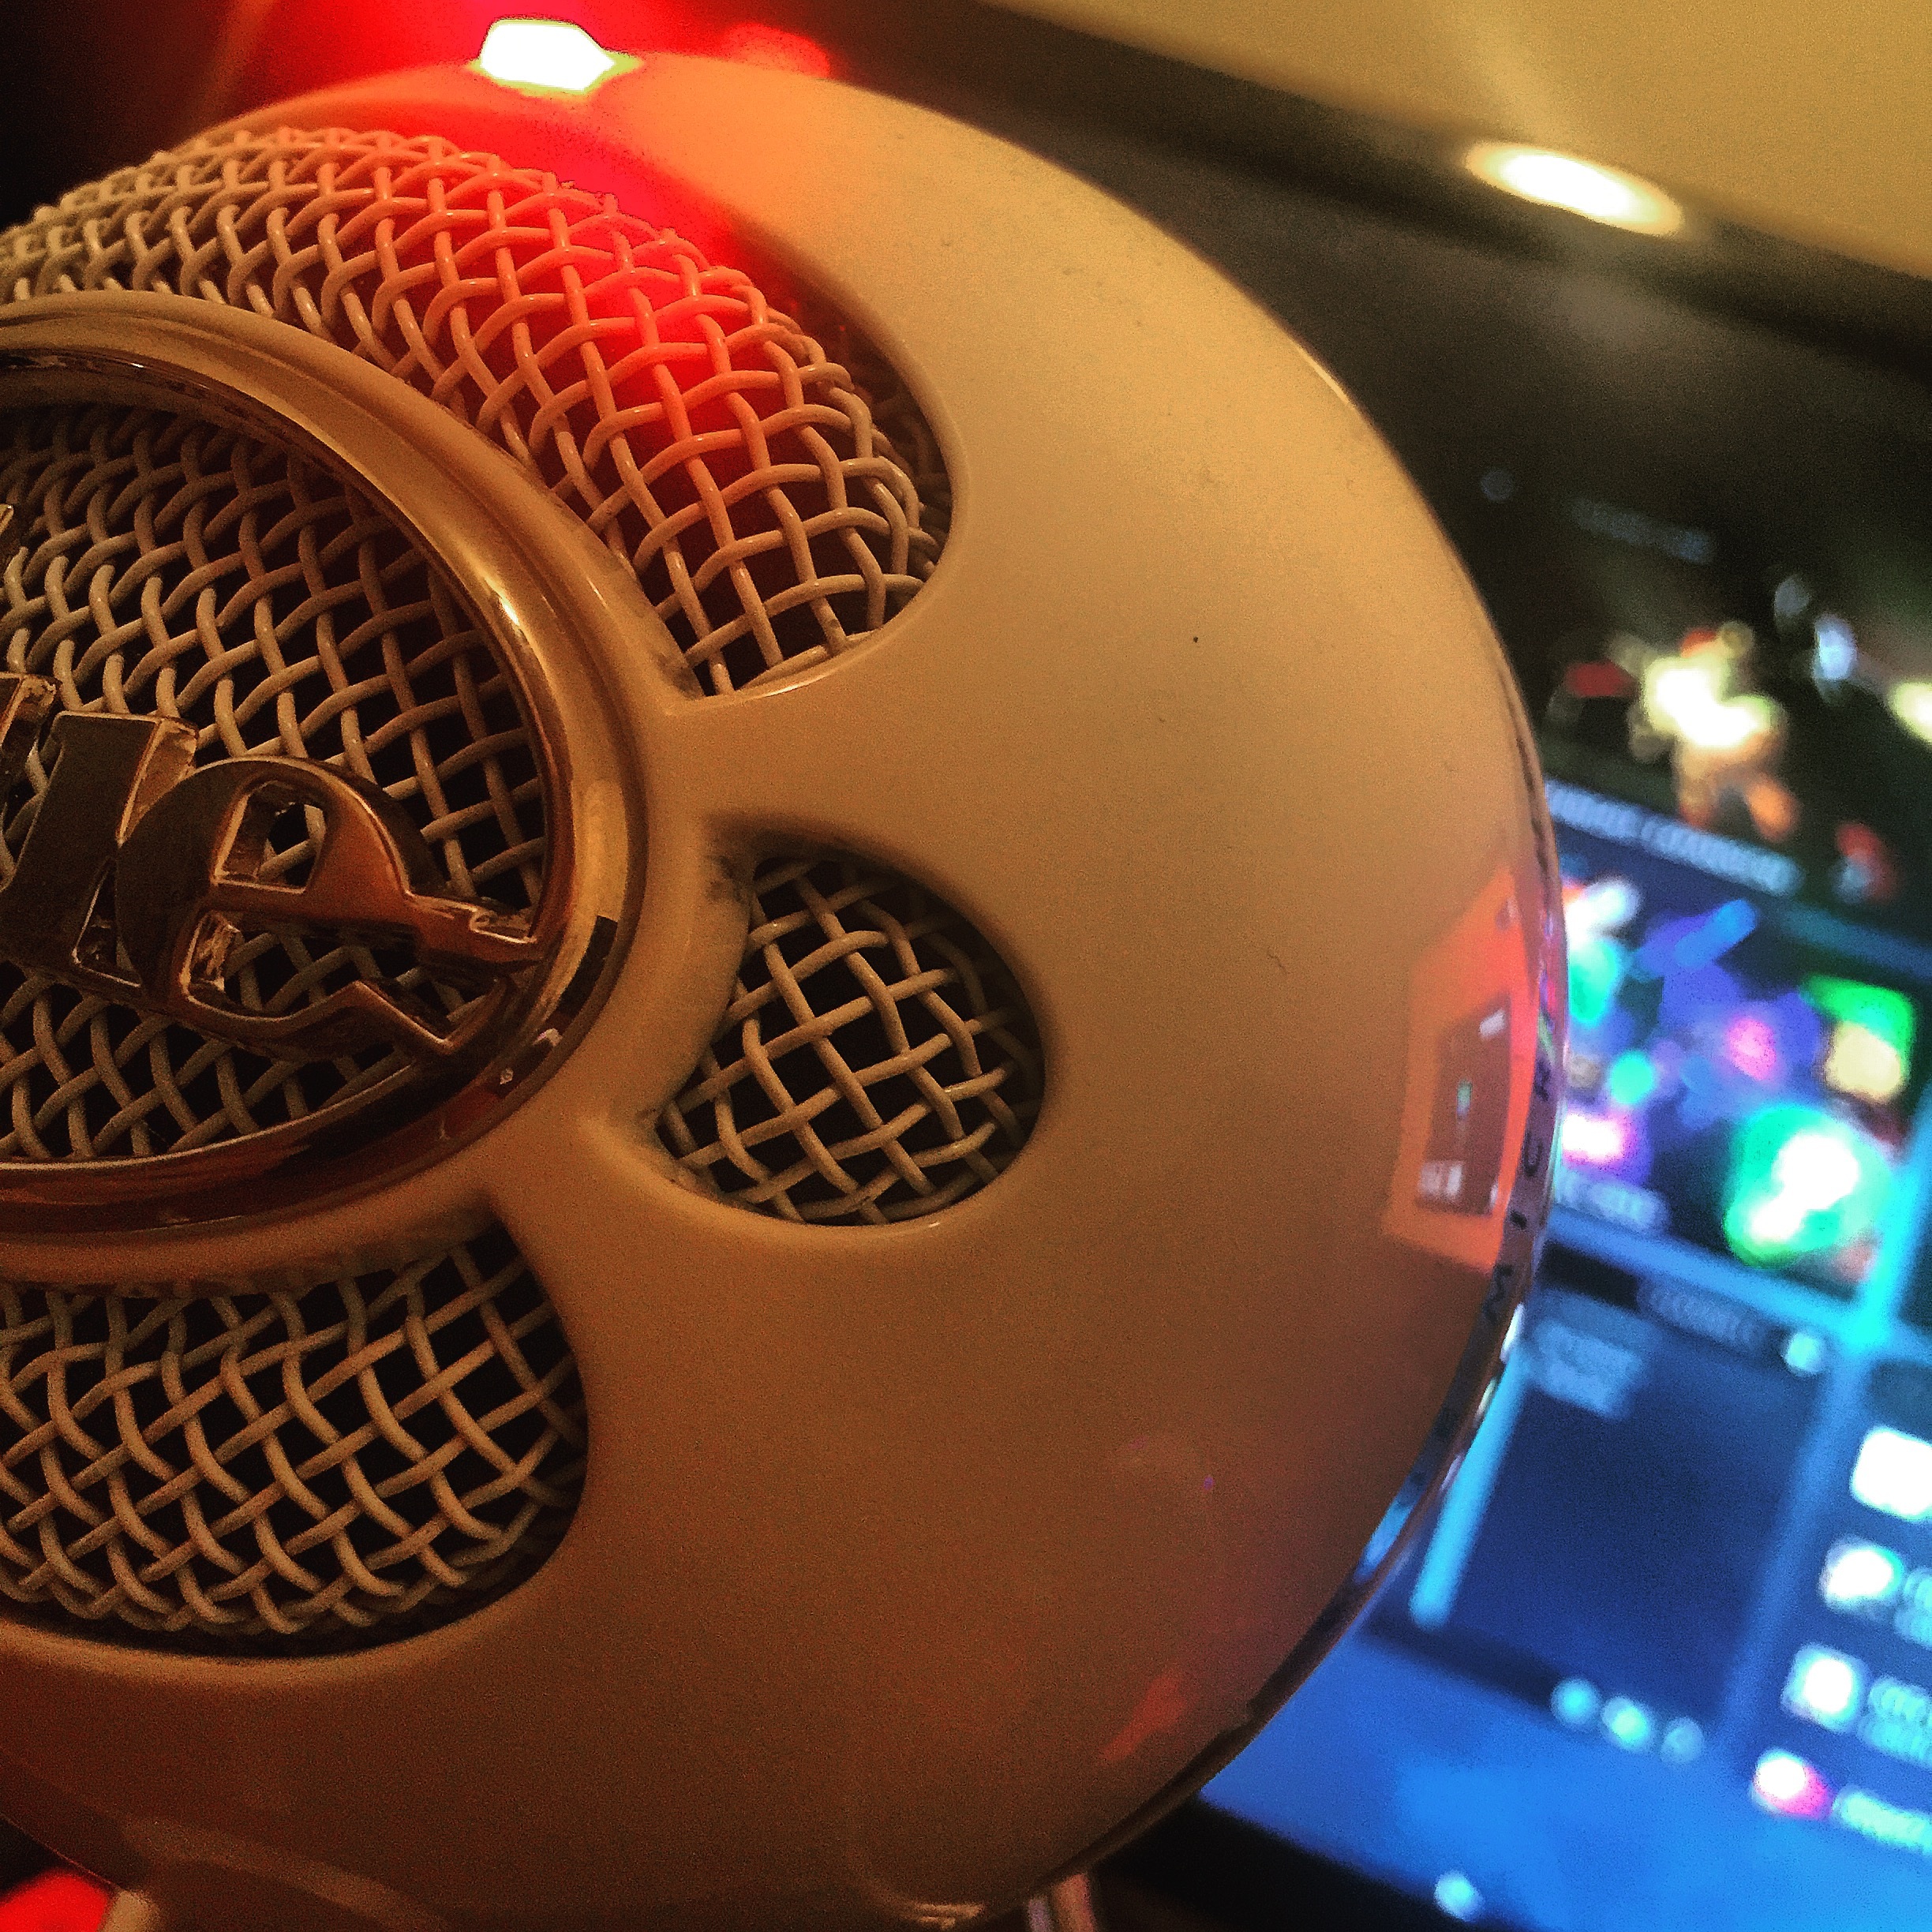
computer, screen, light, white, game, internet, equipment, microphone, mic, desktop, device, monitor, electronics, sound, usb, pc, pc gaming